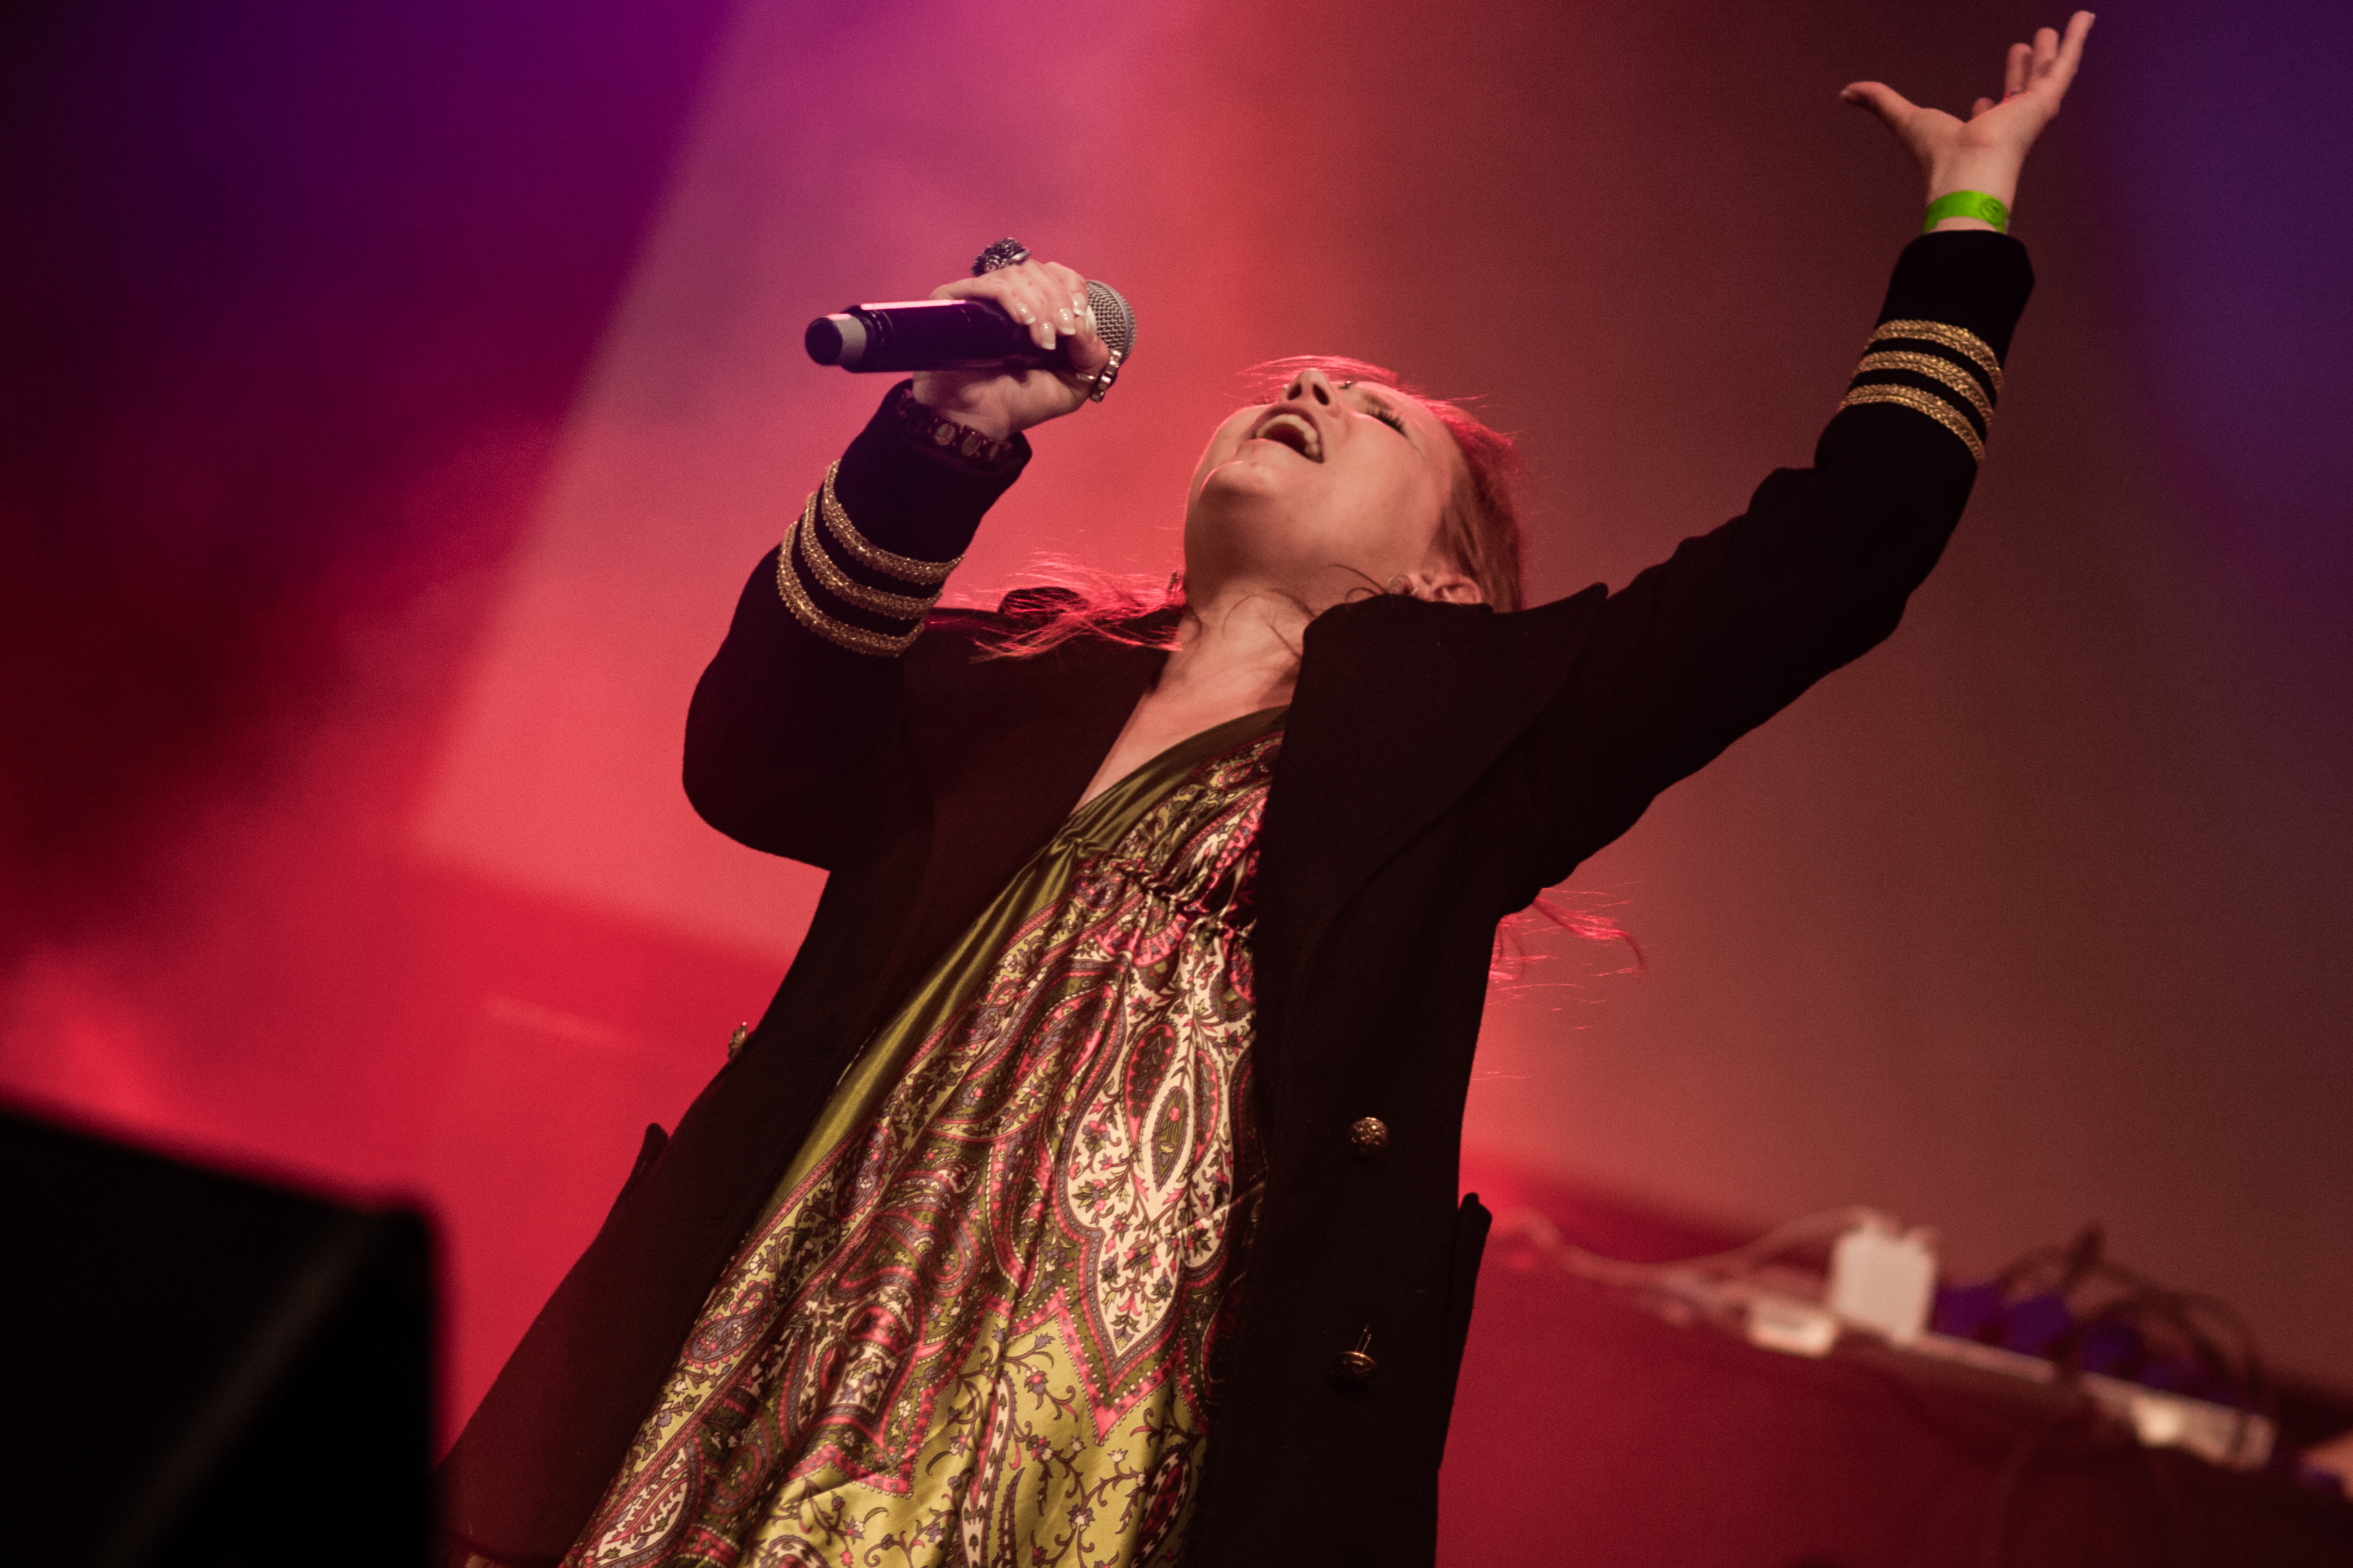
concert, live, performance art, stage, brussels, place, bruxelles, fete, palais, musique, fetedelamusique, gallo, marie, earl, ashanti, thierry, sixteen, manou, lefto, warnant, ashanti3000, performance, singing, event, entertainment, performing arts, musical theatre